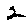
Label: 2